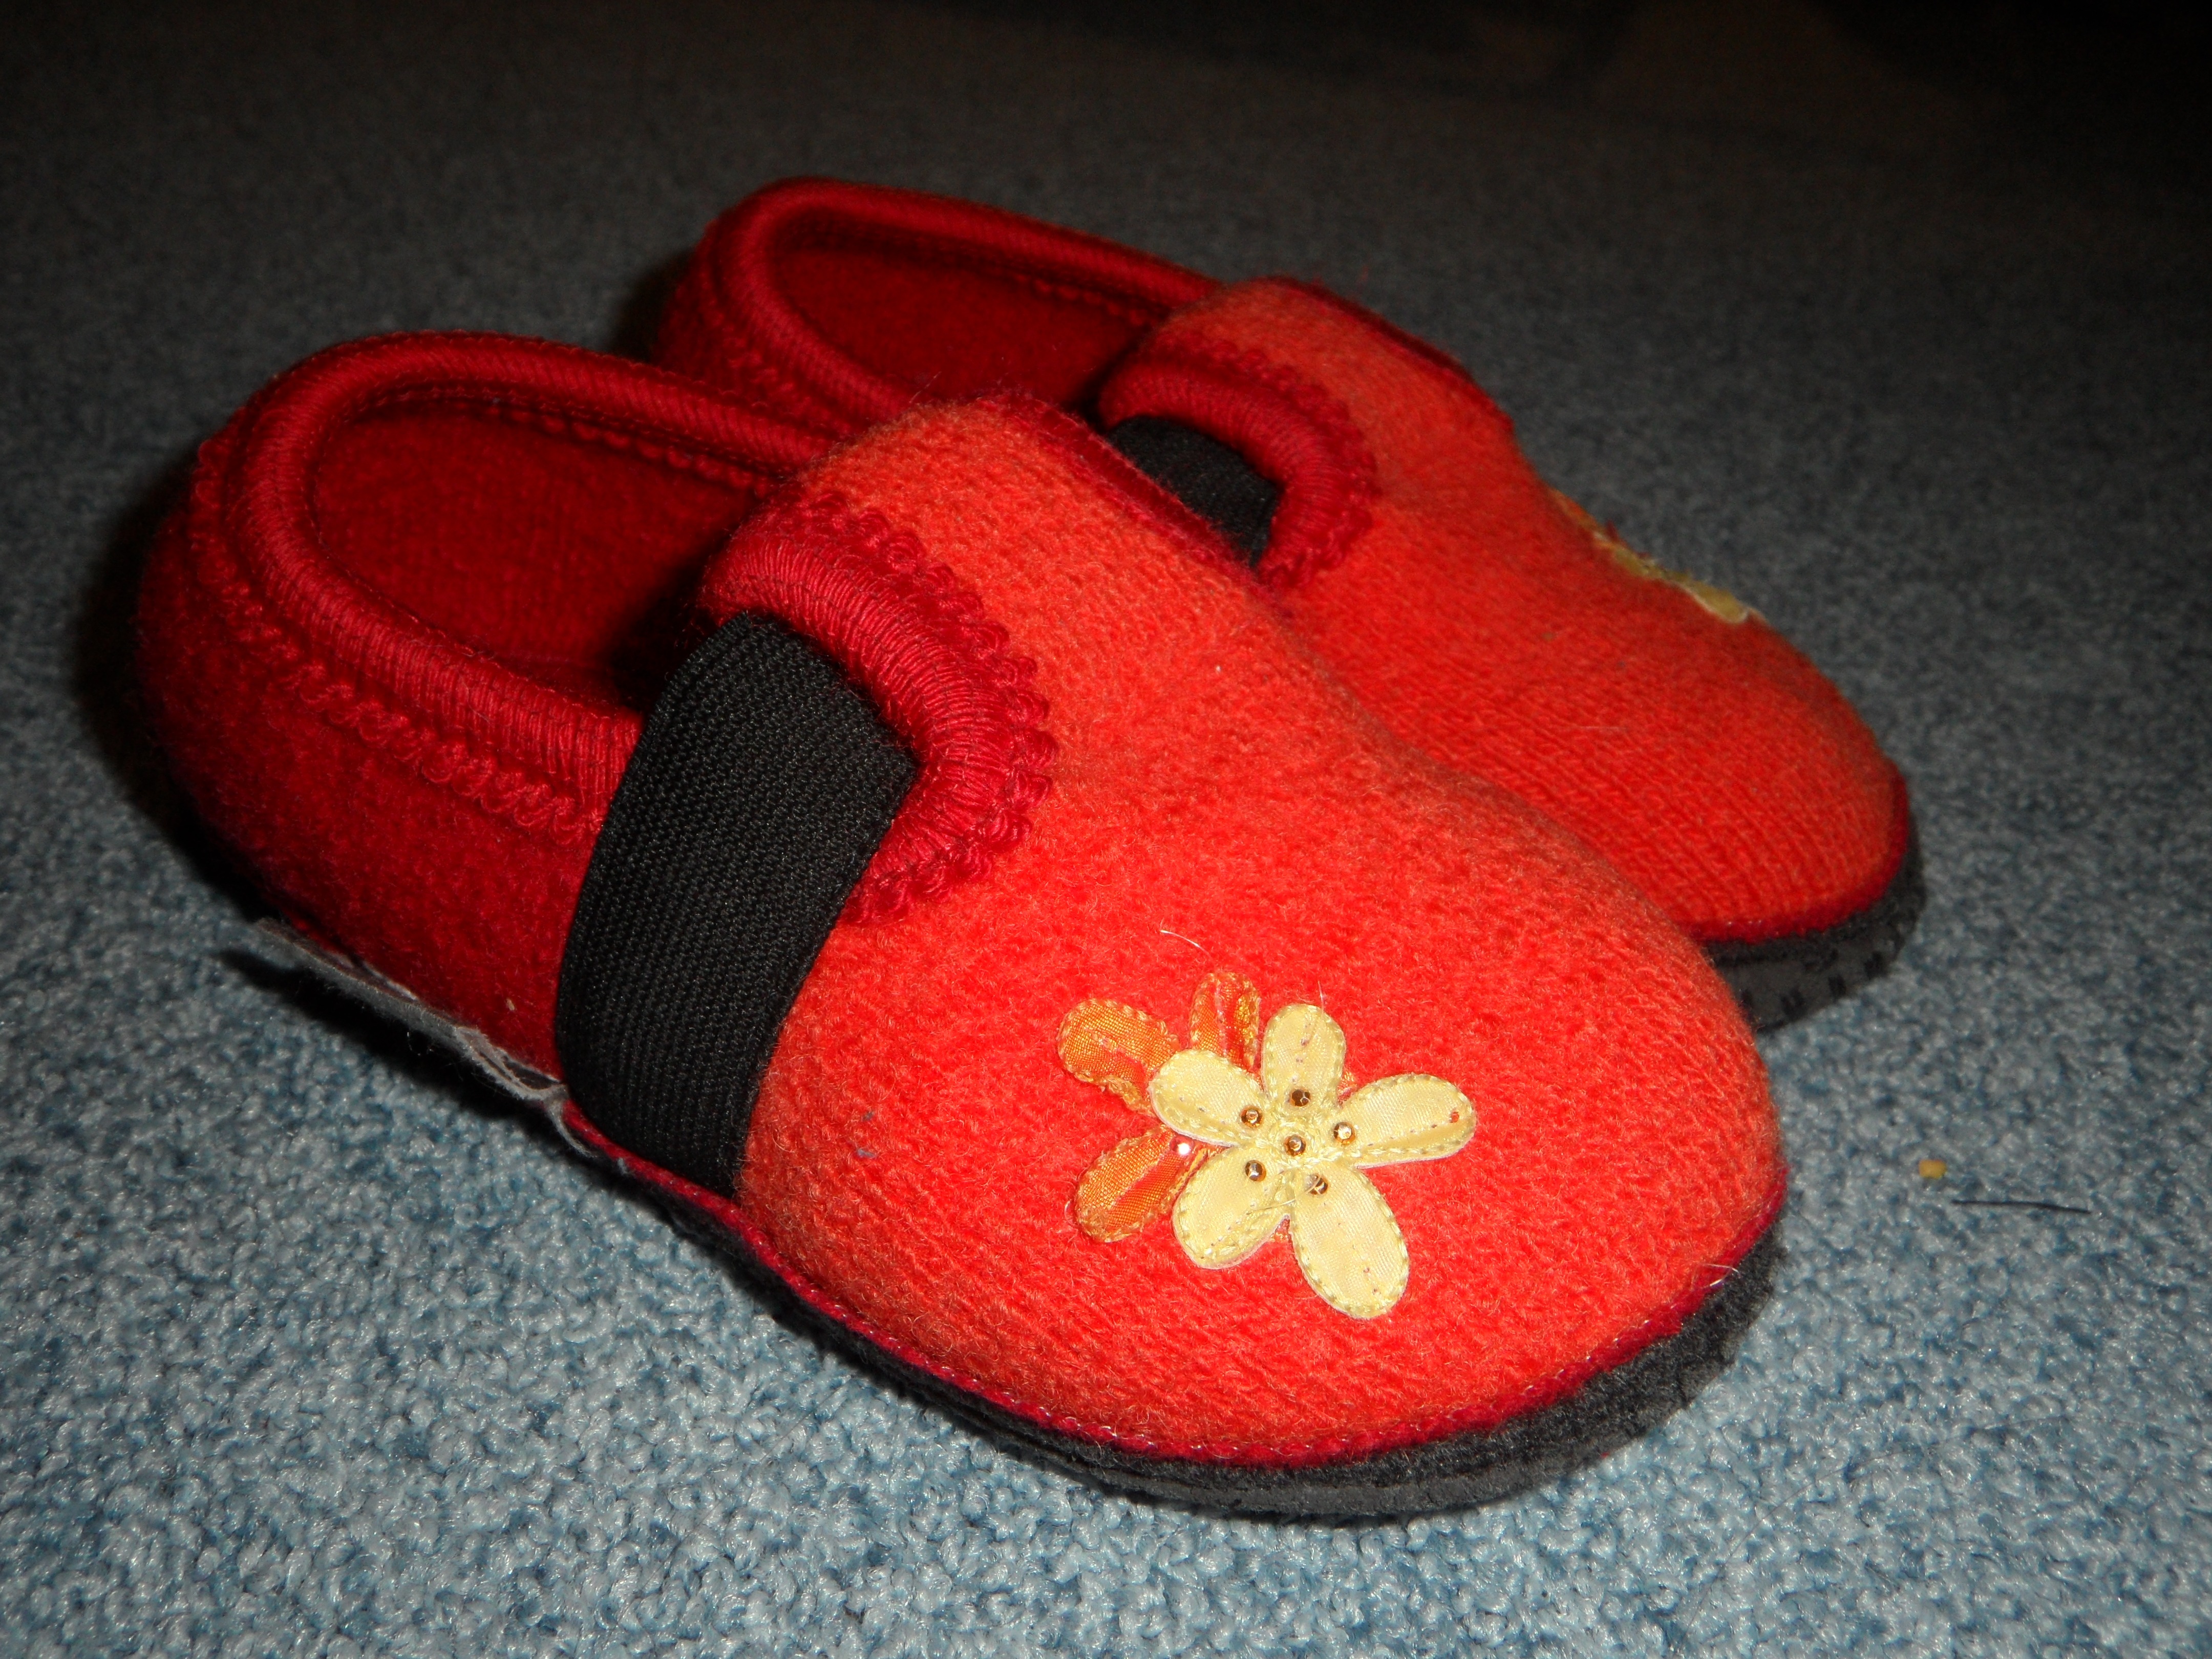
shoe, warm, petal, red, pink, slipper, product, shoes, art, footwear, at home, slippers, felt, flip flops, wool felt, outdoor shoe, felt slippers